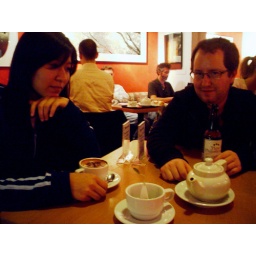
Well, it's out of the paper bag. It's now sitting in an empty cup. Poor tea.